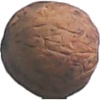
Label: Walnut 1